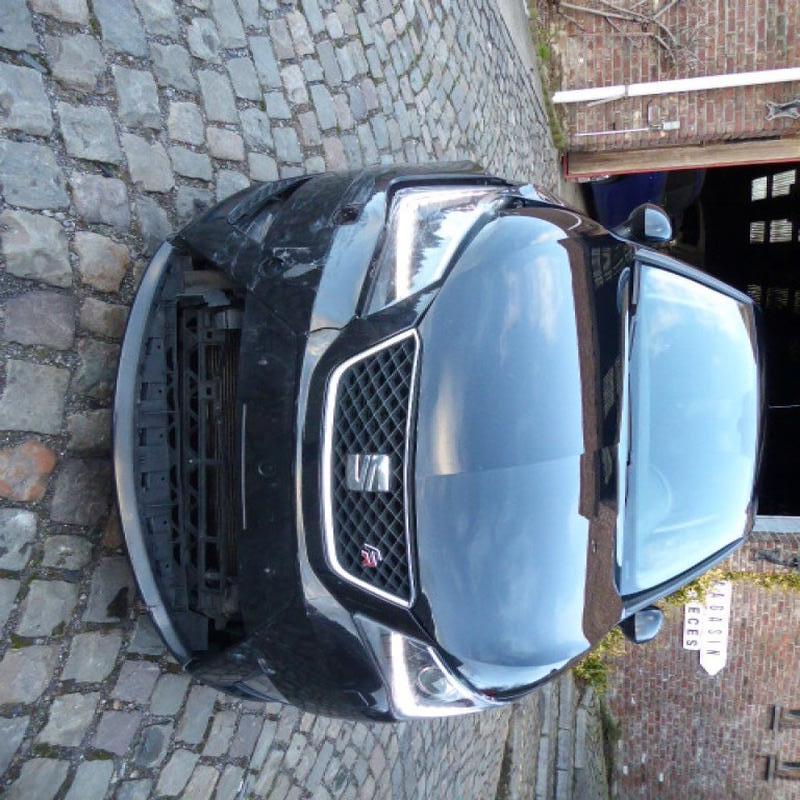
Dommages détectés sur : pare-choc avant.
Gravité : mineur